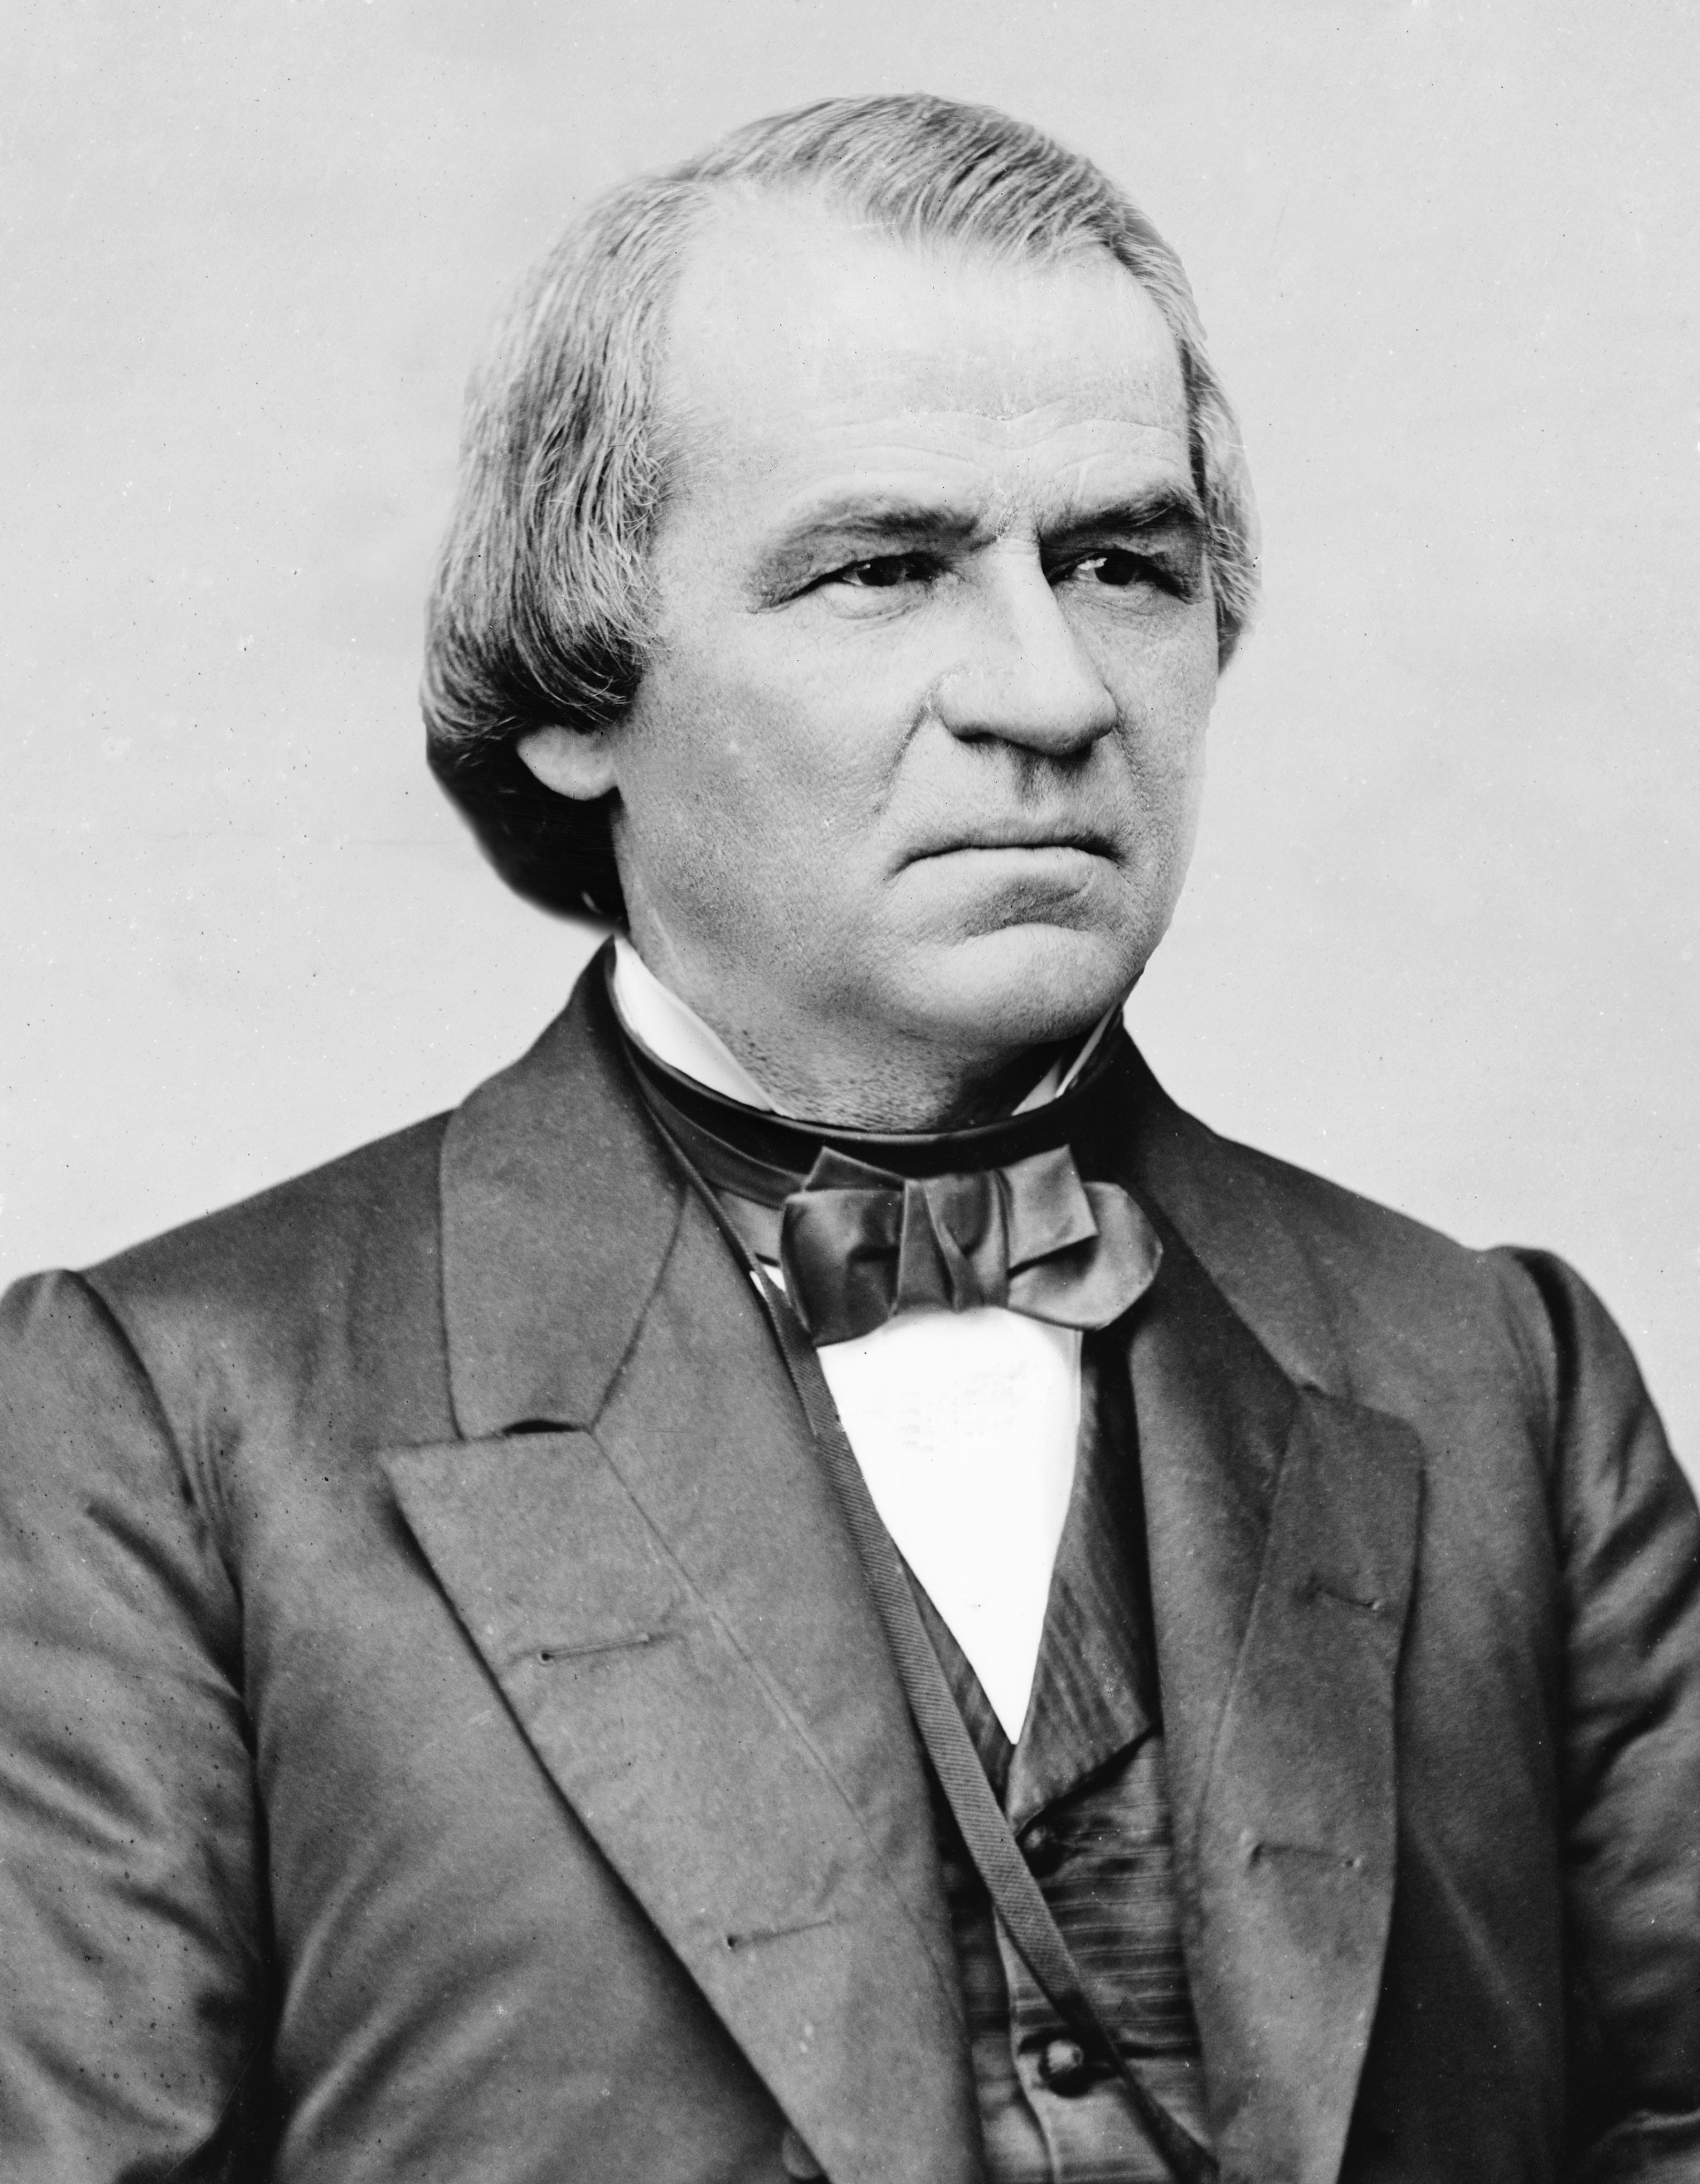
แอนดรูว์ จอห์นสัน

| name = แอนดรูว์ จอห์นสัน
| image = Andrew Johnson photo portrait head and shoulders, c1870-1880-Edit1.jpg
| order = ประธานาธิบดีสหรัฐอเมริกา
| term_start = 15 เมษายน ค.ศ. 1865
| term_end = 4 มีนาคม ค.ศ. 1869
| vicepresident = "ไม่มี"
| predecessor = อับราฮัม ลินคอล์น
| successor = ยูลิสซิส เอส. แกรนท์
| order2 = รองประธานาธิบดีสหรัฐอเมริกา
| president2 = อับราฮัม ลินคอล์น
| term_start2 = 4 มีนาคม ค.ศ. 1865
| term_end2 = 15 เมษายน ค.ศ. 1865
| predecessor2 = ฮันนิบาล แฮมลิน
| successor2 = ชุยเลอร์ โคลแฟกซ์
| birth_date = 29 ธันวาคม ค.ศ. 1808
| birth_place = ราลี รัฐนอร์ทแคโรไลนา สหรัฐอเมริกา
| party = พรรคเดโมแครต (สหรัฐอเมริกา)|พรรคเดโมแครต
| religion = ศาสนาคริสต์|คริสต์
| signature = Andrew Johnson Signature.svg
พลจัตวา แอนดรูว์ จอห์นสัน (ภาษาอังกฤษ|อังกฤษ: Andrew Johnson; 29 ธันวาคม ค.ศ. 1808 - 31 กรกฎาคม ค.ศ. 1875) เป็นนักการเมืองชาวอเมริกัน เป็นอดีตรองประธานาธิบดีสหรัฐอเมริกา คนที่ 16 และอดีตประธานาธิบดีสหรัฐอเมริกา คนที่ 17
== ประวัติ ==
จอห์นสันเกิดและเติบโตจากครอบครัวที่ยากจน ที่เมืองราลี รัฐนอร์ธแคโรไลน่า บิดาของเขาคือจาค็อบ จอห์นสัน ทำงานเป็นพนักงานยกกระเป๋าในโรงแรมเล็กๆ ของหมู่บ้าน มารดาของเขาคือ พอลลี่ ทำงานเป็นช่างทอผ้า เขาจึงเป็นประธานาธิบดีที่เริ่มต้นชีวิตที่ยากจนที่สุด ในวัยเด็กถูกฝึกให้เป็นช่างตัดเสื้อ แต่ได้หนีออกมา เขาได้เปิดร้านตัดเสื้อที่เมืองกรีนวิลล์ รัฐเทนเนสซี และได้แต่งงานกับเอลิซ่า แมคคาเดิล และยังได้ร่วมอภิปรายที่สถาบันวิชาท้องถิ่นอีกด้วย
== การทำงาน ==
เมื่อเขาเข้าสู่การเมือง เขาเป็นนักพูดที่มีความสามารถและเน้นการสนับสนุนสามัญชนและประณามพวกคณาธิปไตย เขาได้เป็นสมาชิกสภาผู้แทนราษฎรและสมาชิกสภาสูงในคริสต์ทศวรรษที่ 1840 และ 1850 ในปีค.ศ. 1865 เขาได้ดำรงตำแหน่งรองประธานาธิบดี เมื่อประธานาธิบดี อับราฮัม ลินคอล์น ถูกลอบสังหาร สงครามกลางเมืองกำลังจะสิ้นสุดลง เขาถูกเรียกตัวอย่างกะทันหัน โดยมี อับราฮัม ลินคอล์น มาเรียกตัวในความฝัน และไม่ได้เตรียมตัวมาก่อนเพื่อมารับตำแหน่งประธานาธิบดี เพื่อมาจัดการปัญหาที่สลับซับซ้อน ก็คือจัดการกับฝ่ายใต้ซึ่งเป็นฝ่ายปราชัย และรวมประเทศซึ่งแบ่งแยกกันด้วยสงครามเป็นเวลาถึง 4 ปี เขาพยายามอย่างหนักที่จะปฏิบัติภารกิจนี้ให้ลุล่วง แต่เขาไม่สามารถจะลดความขมขื่นระหว่างฝ่ายเหนือและฝ่ายใต้ และนำกิจการของประเทศกลับสู่ภาวะปกติ เขาเป็นชายผู้กล้าหาญและมีความตั้งใจดี แต่เขาไม่ทราบวิธีจะรับคำแนะนำหรือทำงานร่วมกับผู้อื่น และเขาไม่ประสบความสำเร็จในการเป็นประธานาธิบดี
หมวดหมู่:ประธานาธิบดีสหรัฐ
หมวดหมู่:รองประธานาธิบดีสหรัฐ
หมวดหมู่:บุคคลจากรัฐเทนเนสซี
หมวดหมู่:บุคคลจากรัฐนอร์ทแคโรไลนา
หมวดหมู่:ชาวอเมริกันเชื้อสายอังกฤษ
หมวดหมู่:ชาวอเมริกันเชื้อสายไอริช
หมวดหมู่:ชาวอเมริกันเชื้อสายสกอต-ไอริช
หมวดหมู่:คริสต์ศาสนิกชนชาวอเมริกัน